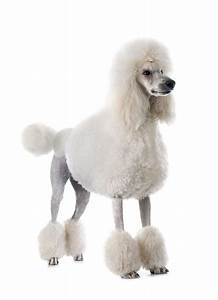
Label: cane